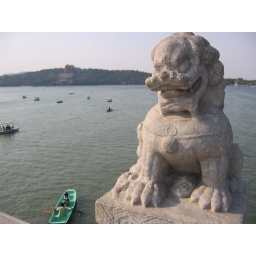
stone lion and the boat, faraway is the Wanshoushan. over the stone bridge,there are about 200 stone lions.